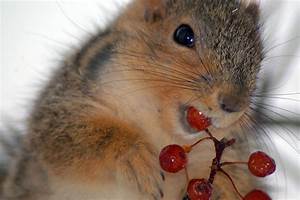
Label: scoiattolo